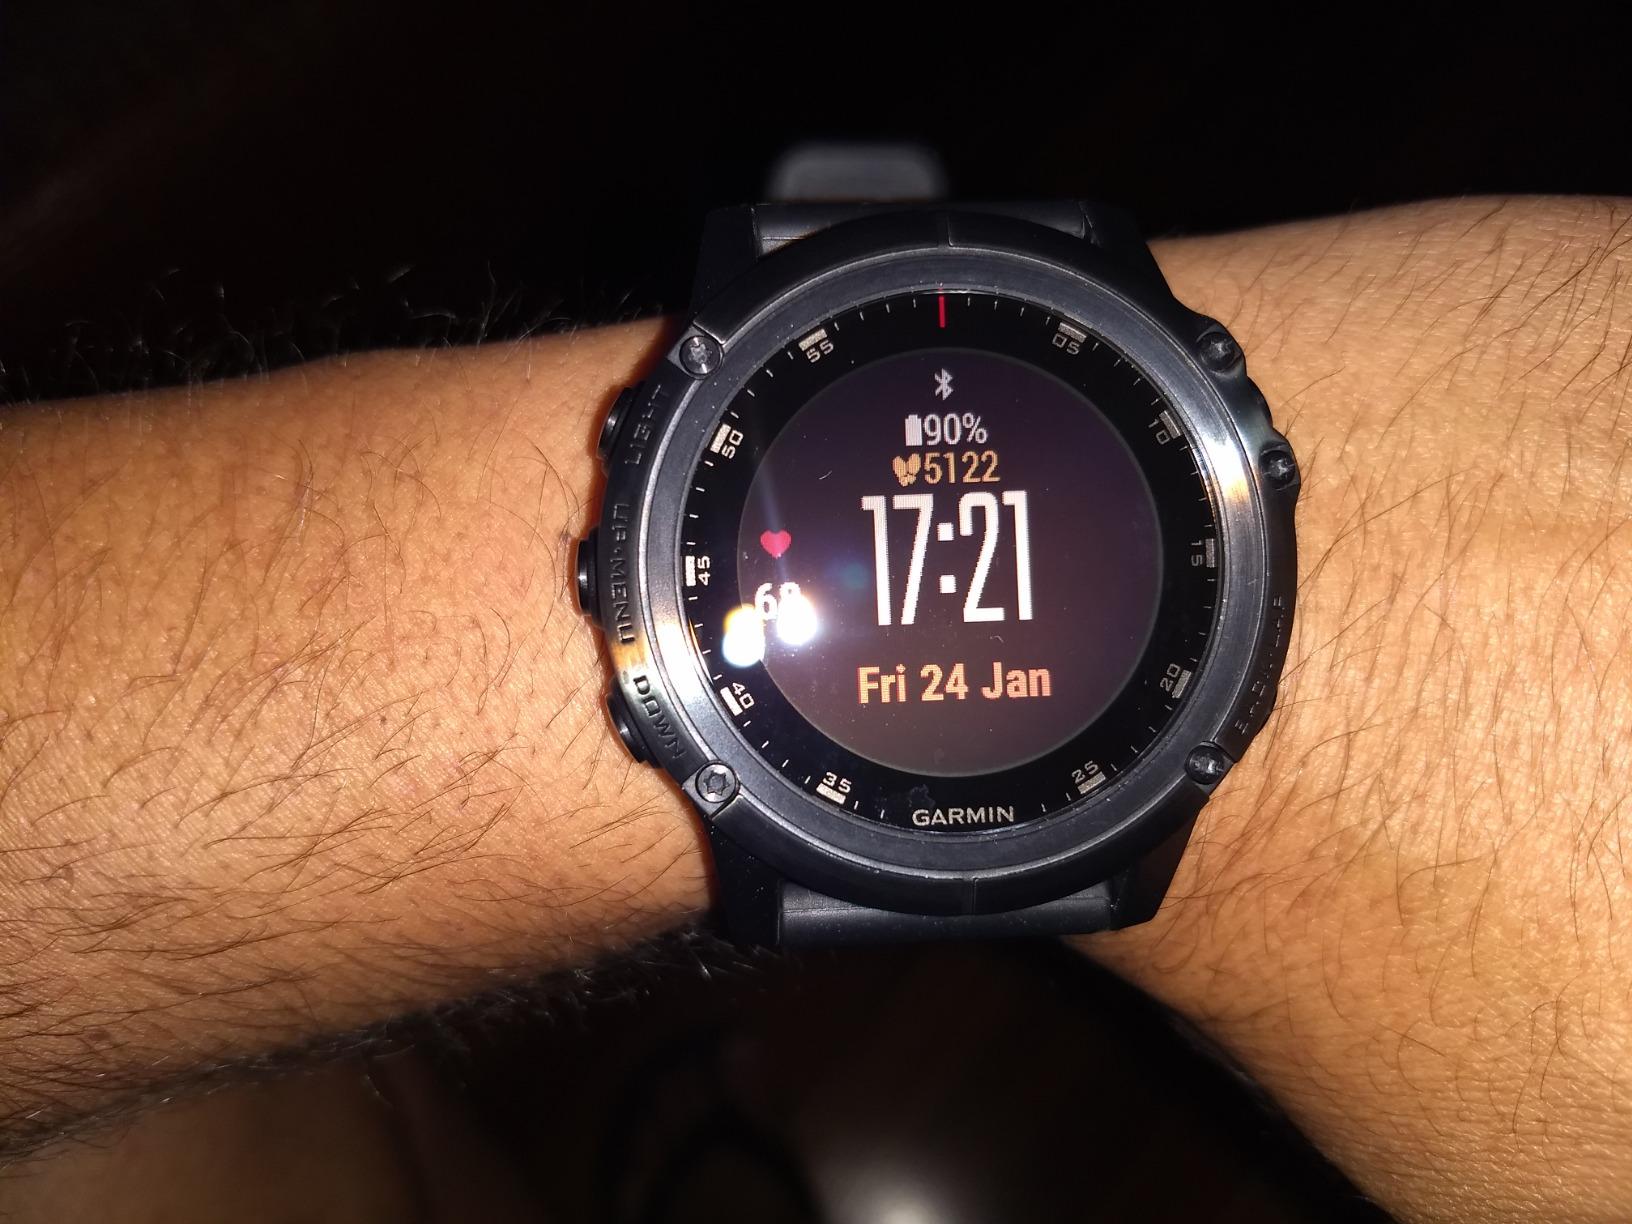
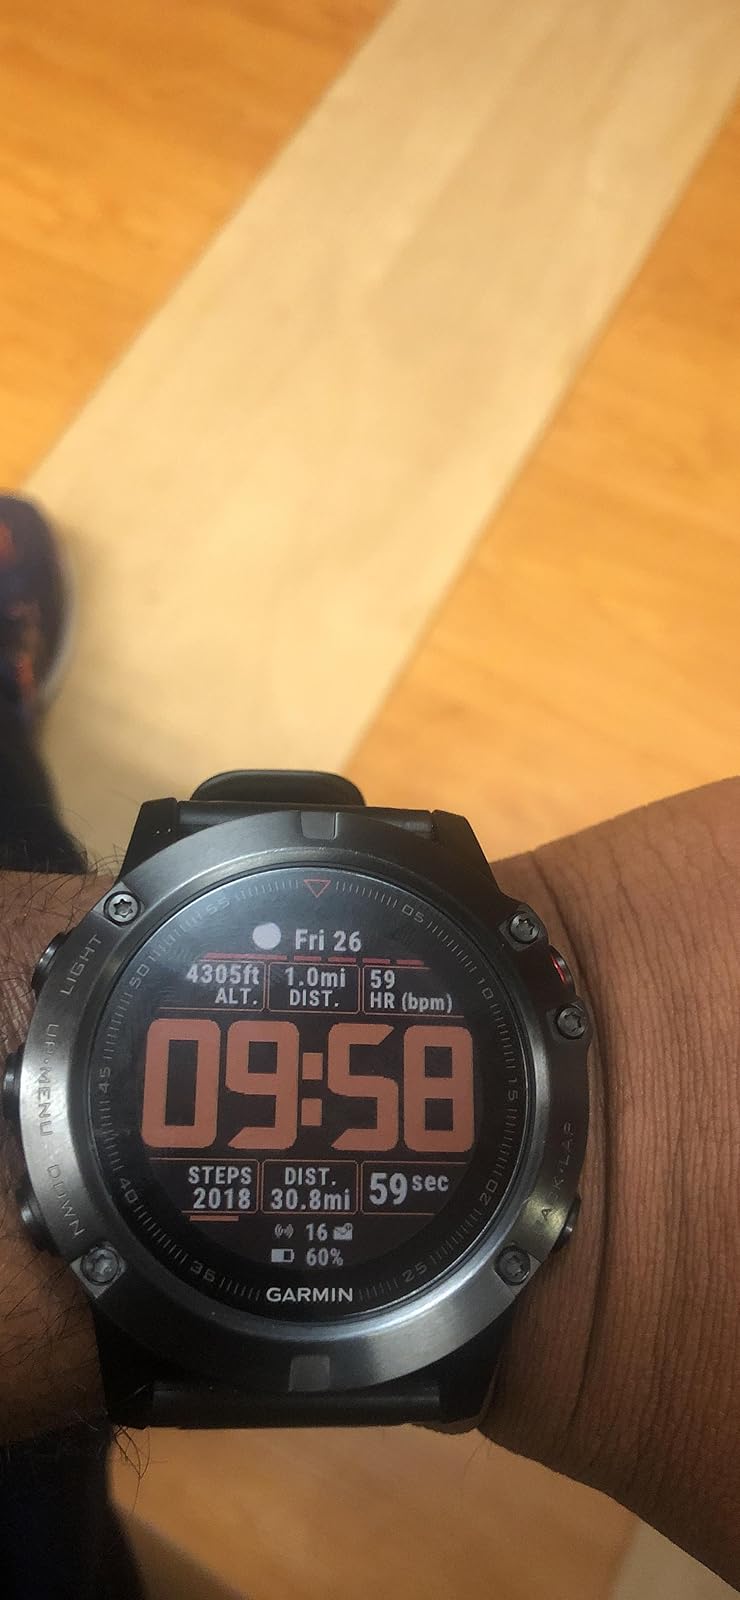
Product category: smartwatch
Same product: yes